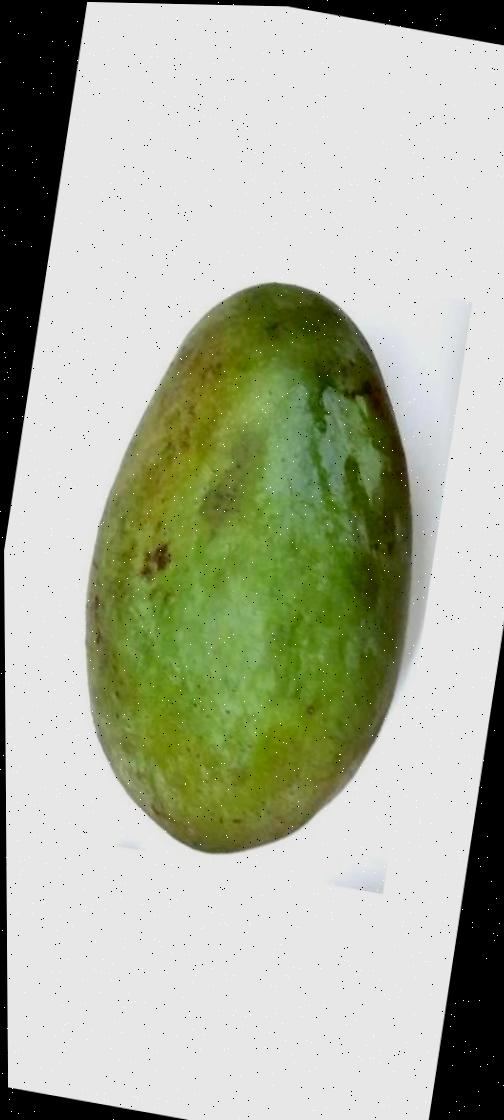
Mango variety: Fazli Classic